Somerset Coalfield

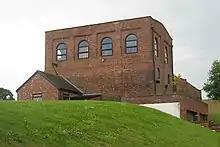
The Pensford Colliery winding house after conversion.

The Pensford coal basin is in the northern part of the coalfield around Bishop Sutton, Pensford, Stanton Drew, Farmborough and Hunstrete. At least one pit was operating near Bishop Sutton before 1719. Four bell pits in Bishop Sutton were marked on field tithe No 1409, and four shaft pits on field tithe No 1428, but were no longer working by 1824.